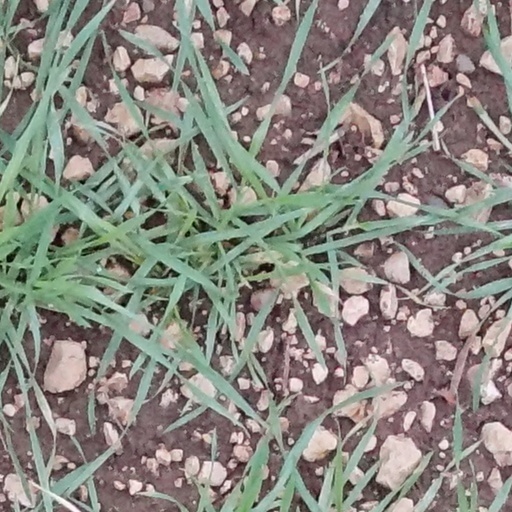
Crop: wheat